Royal North Gloucestershire Militia

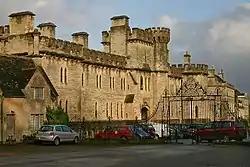
Cecily Hill Barracks, Cirencester, built in 1857 adjacent to Cirencester Park as the headquarters of the Royal North Gloucestershire Militia.

War broke out with Russia in 1854 and large numbers of men volunteered for line regiments in August after the battalion's summer training. Most of the Regular Army having embarked with the expeditionary force sent to the Crimea, the Militia were called out on 26 December. Another 63 men transferred to the 41st Foot in January 1855, and a number of junior officers obtained commissions in the regulars, so recruiting the RNGM to keep it up to its war establishment of 1000 men was a challenge. In February 1856 the regiment was moved by rail from Cirencester to a new hutted camp at Pembroke Dock. The Crimean War ended with the Treaty of Paris the following month. The RNGM left for Cirencester on 4 June and was disembodied there on 12 June.